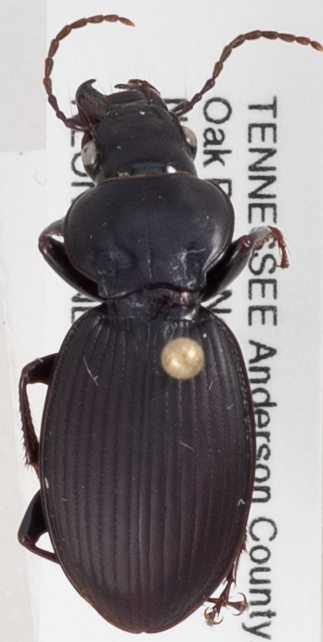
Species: Cyclotrachelus sodalis sodalis
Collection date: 2014-06-03
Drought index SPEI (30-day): -1.194
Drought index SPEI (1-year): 0.158
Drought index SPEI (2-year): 0.24